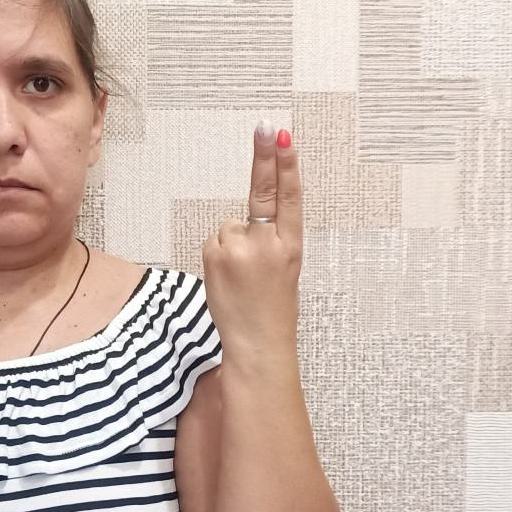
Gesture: two_up_inverted